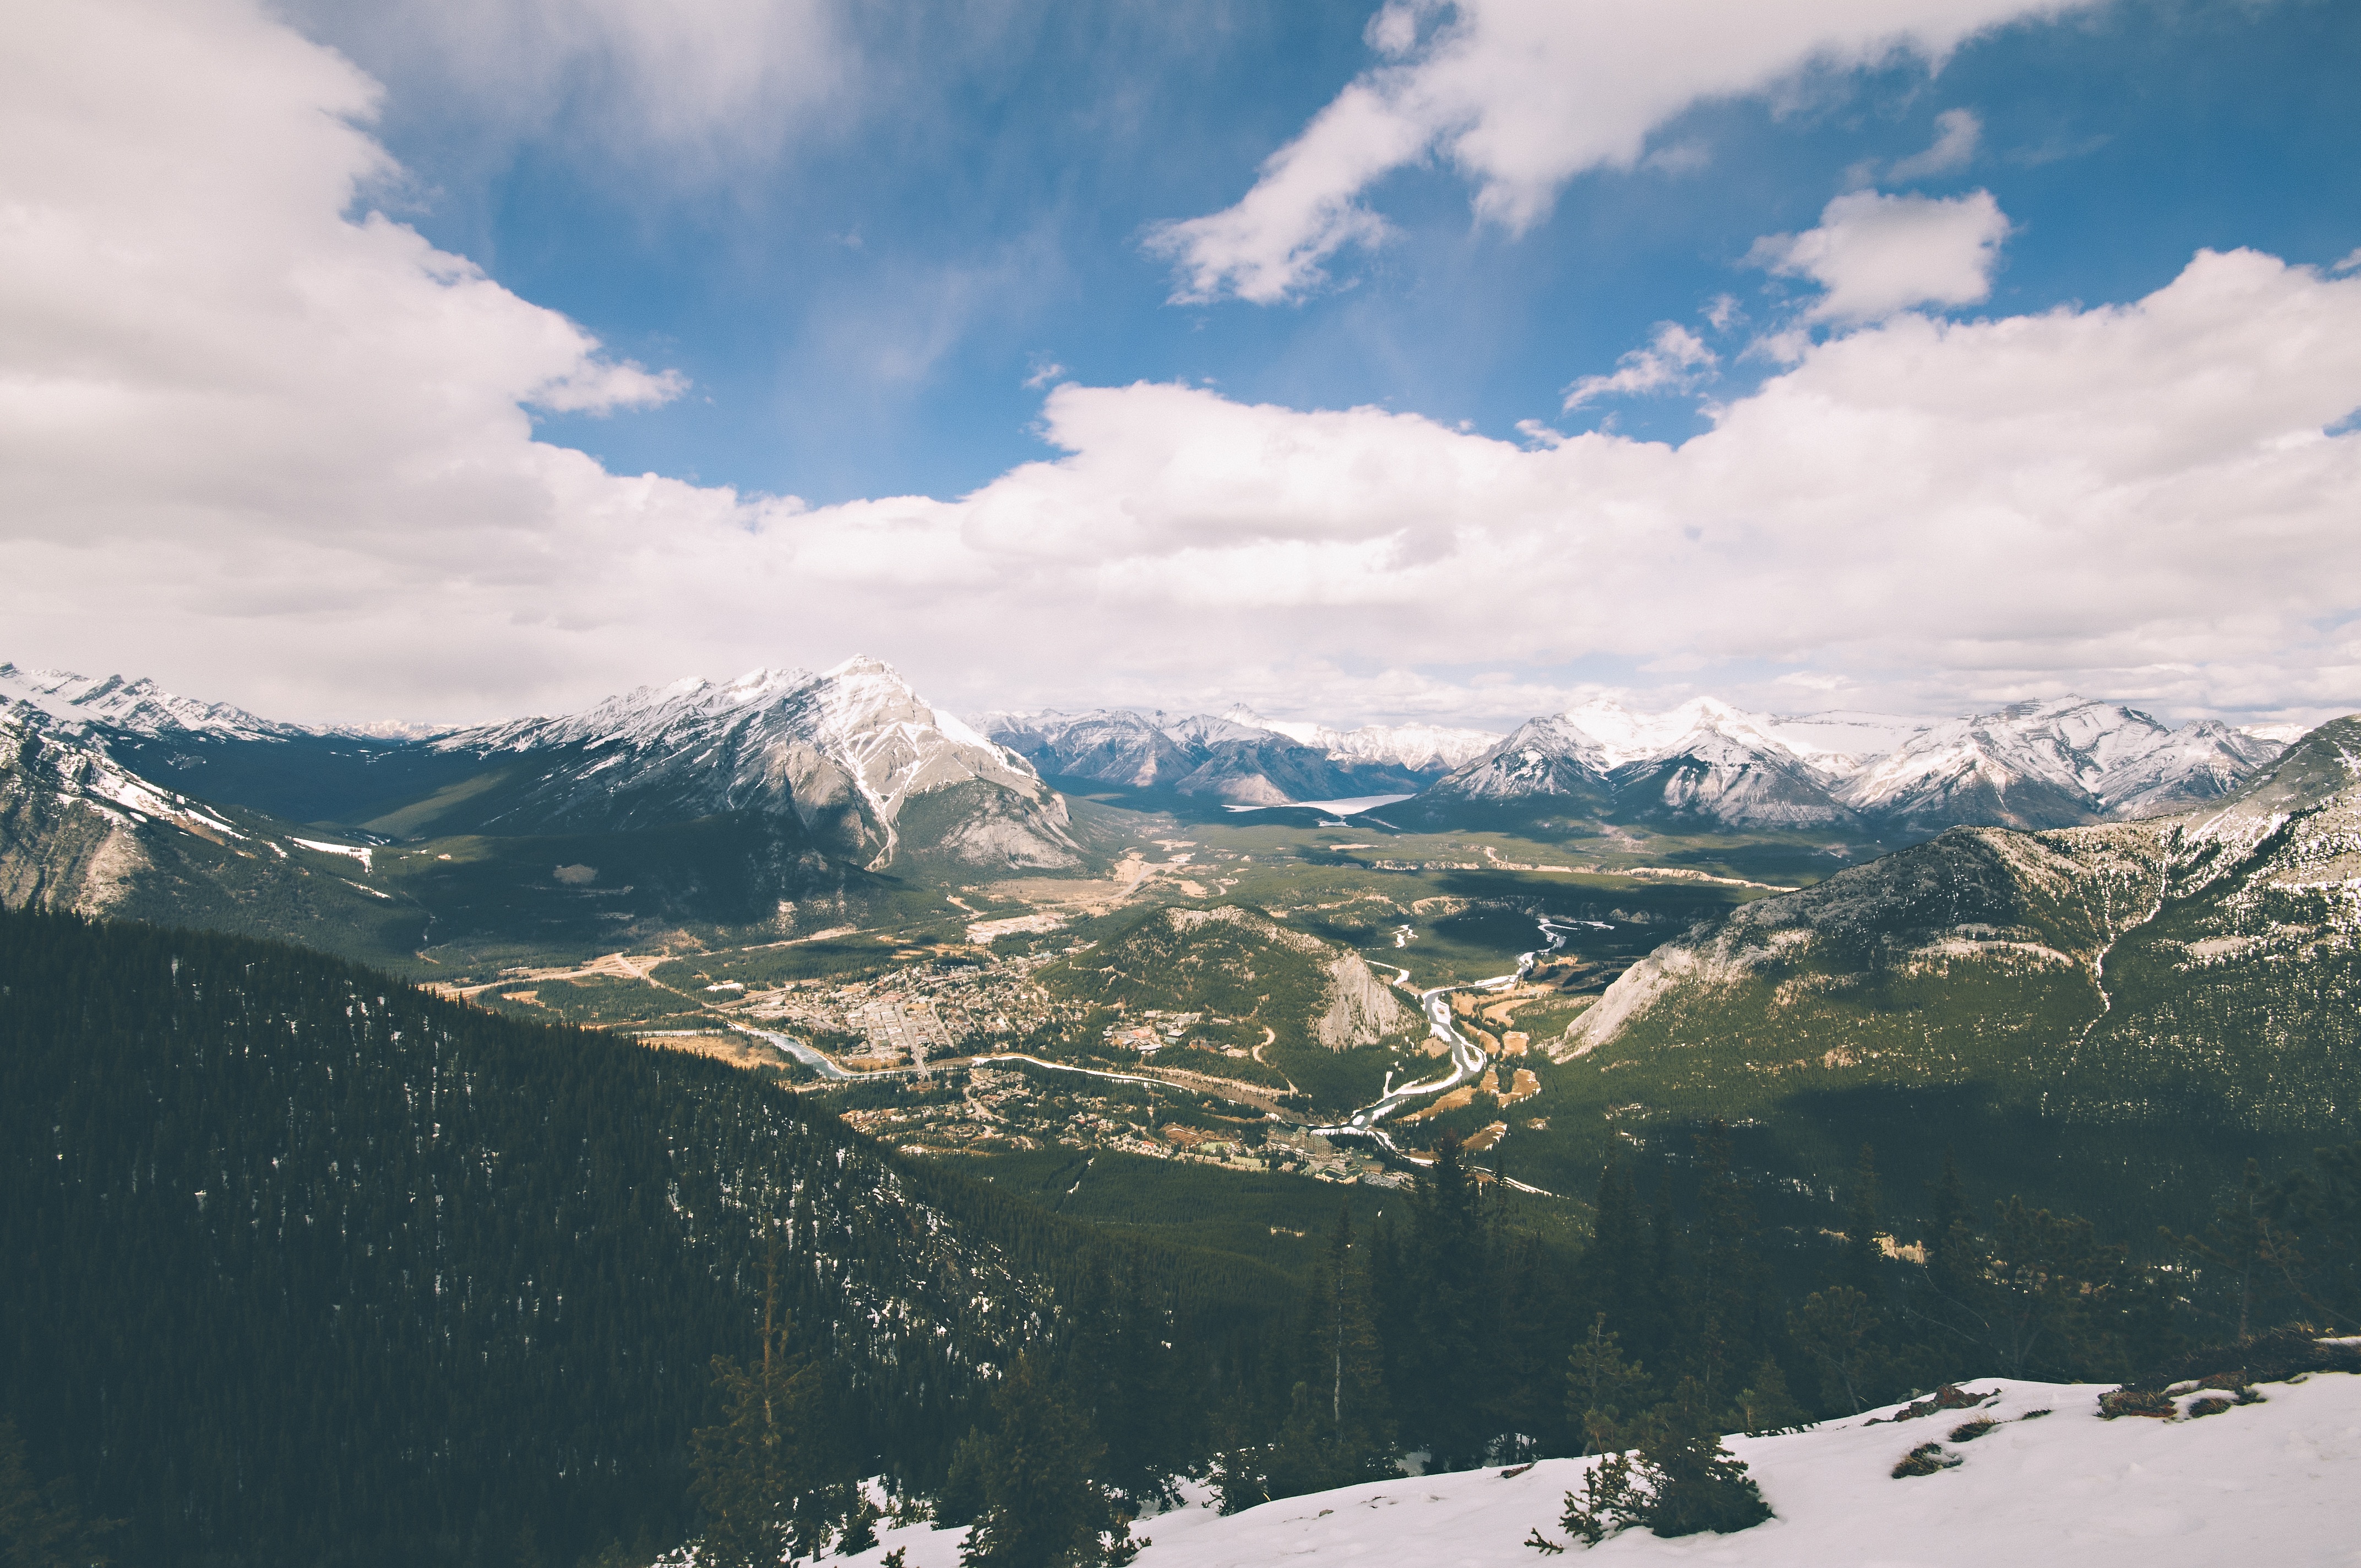
landscape, nature, mountain, snow, winter, cloud, sky, countryside, peak, valley, mountain range, panorama, travel, environment, tranquil, scenic, scenery, weather, tourism, ridge, summit, clouds, trekking, mountains, alps, plateau, landform, mountain pass, geographical feature, mountainous landforms